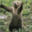
Label: bear